Quantico season 1

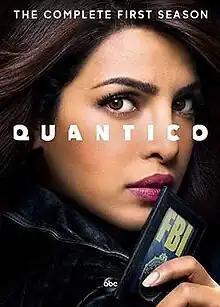

The first season of the American drama thriller series "Quantico" premiered in the United States on the American Broadcasting Company (ABC) on September 27, 2015, and concluded on May 15, 2016. ABC Studios produced the season, with creator Joshua Safran, Mark Gordon, Robert Sertner, Nicholas Pepper and Jake Coburn serving as executive producers.